Proclamation of the Kingdom of Saudi Arabia

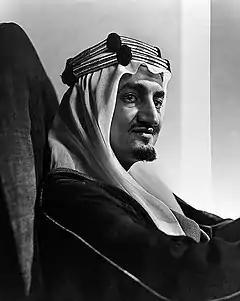
Prince Faisal in 1942, who announced the unification in 1932 on Ibn Saud's behalf and would later himself become the king in 1964

The Declaration of the Unification of Saudi Arabia was officially announced by Prince Faisal bin Abdulaziz, the Viceroy of Hejaz and future monarch on behalf of King Abdulaziz ibn Saud on September 23, 1932 (corresponding to 21 Jumada al-Ula 1351 Hijri), at 9:00 am from al-Hamidiyah Palace in Mecca. Faisal read out the Royal Decree No. 2716 issued by Abdulaziz ibn Saud on September 18, 1932, that renamed the Kingdom of Hejaz and Nejd and its annexes as the Kingdom of Saudi Arabia.